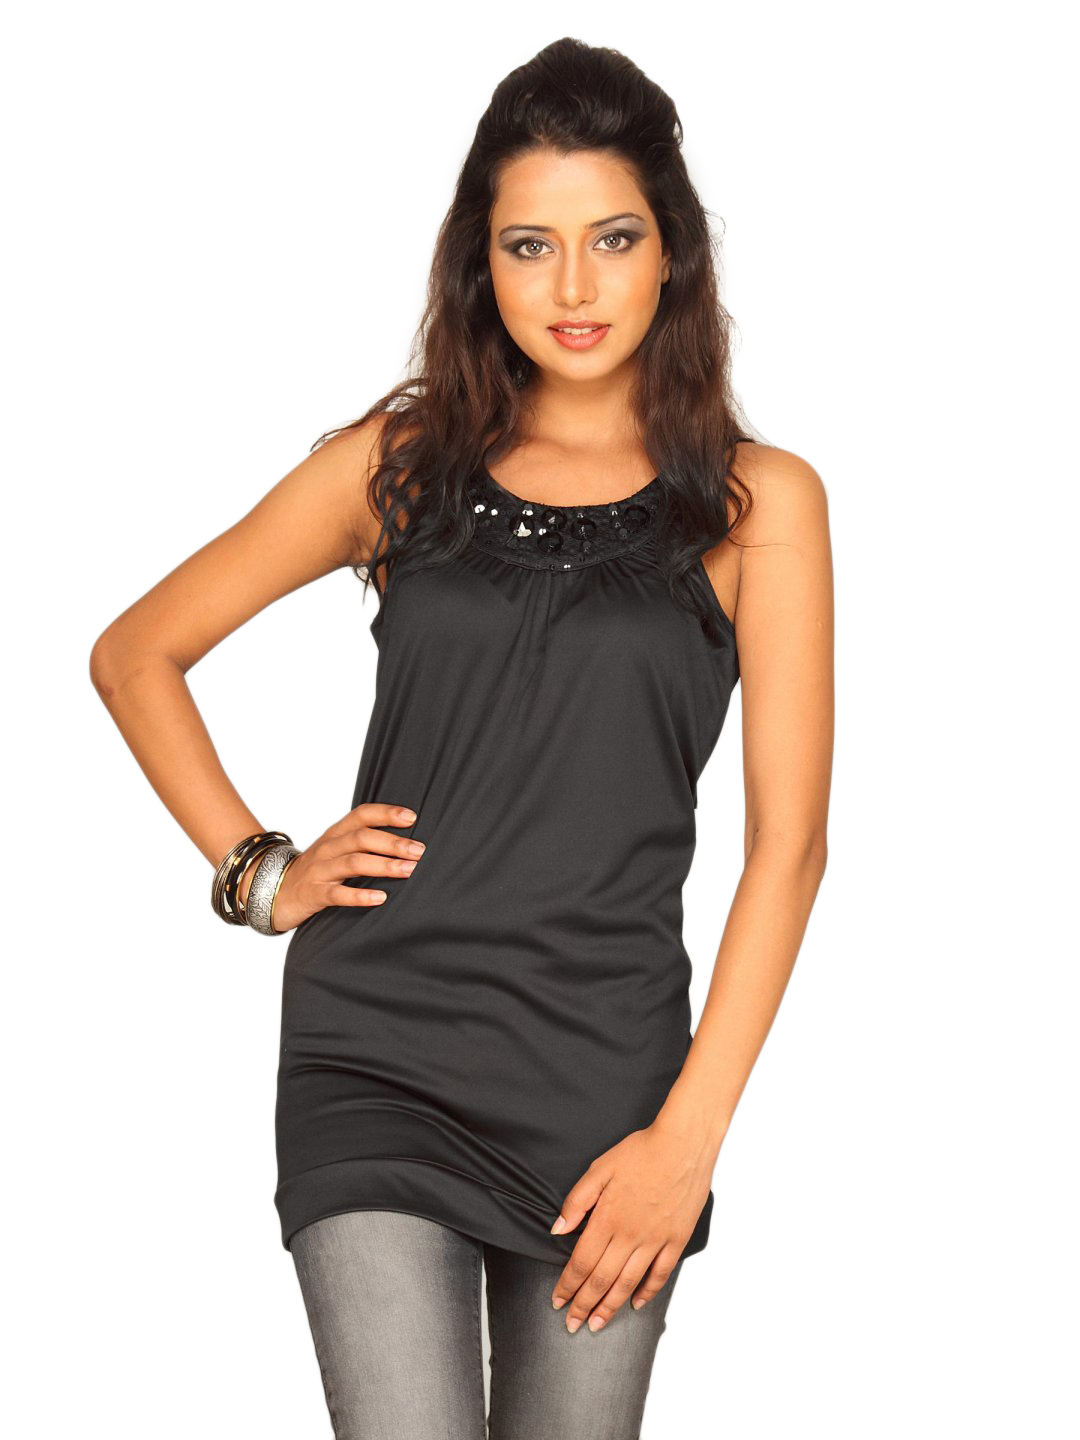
Jealous 21 Women Party Black Top
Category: Apparel / Topwear / Tops
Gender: Women
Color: Black
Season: Summer 2011
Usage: Casual